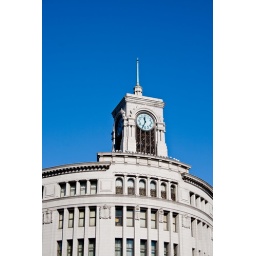
Wako clock tower in Ginza